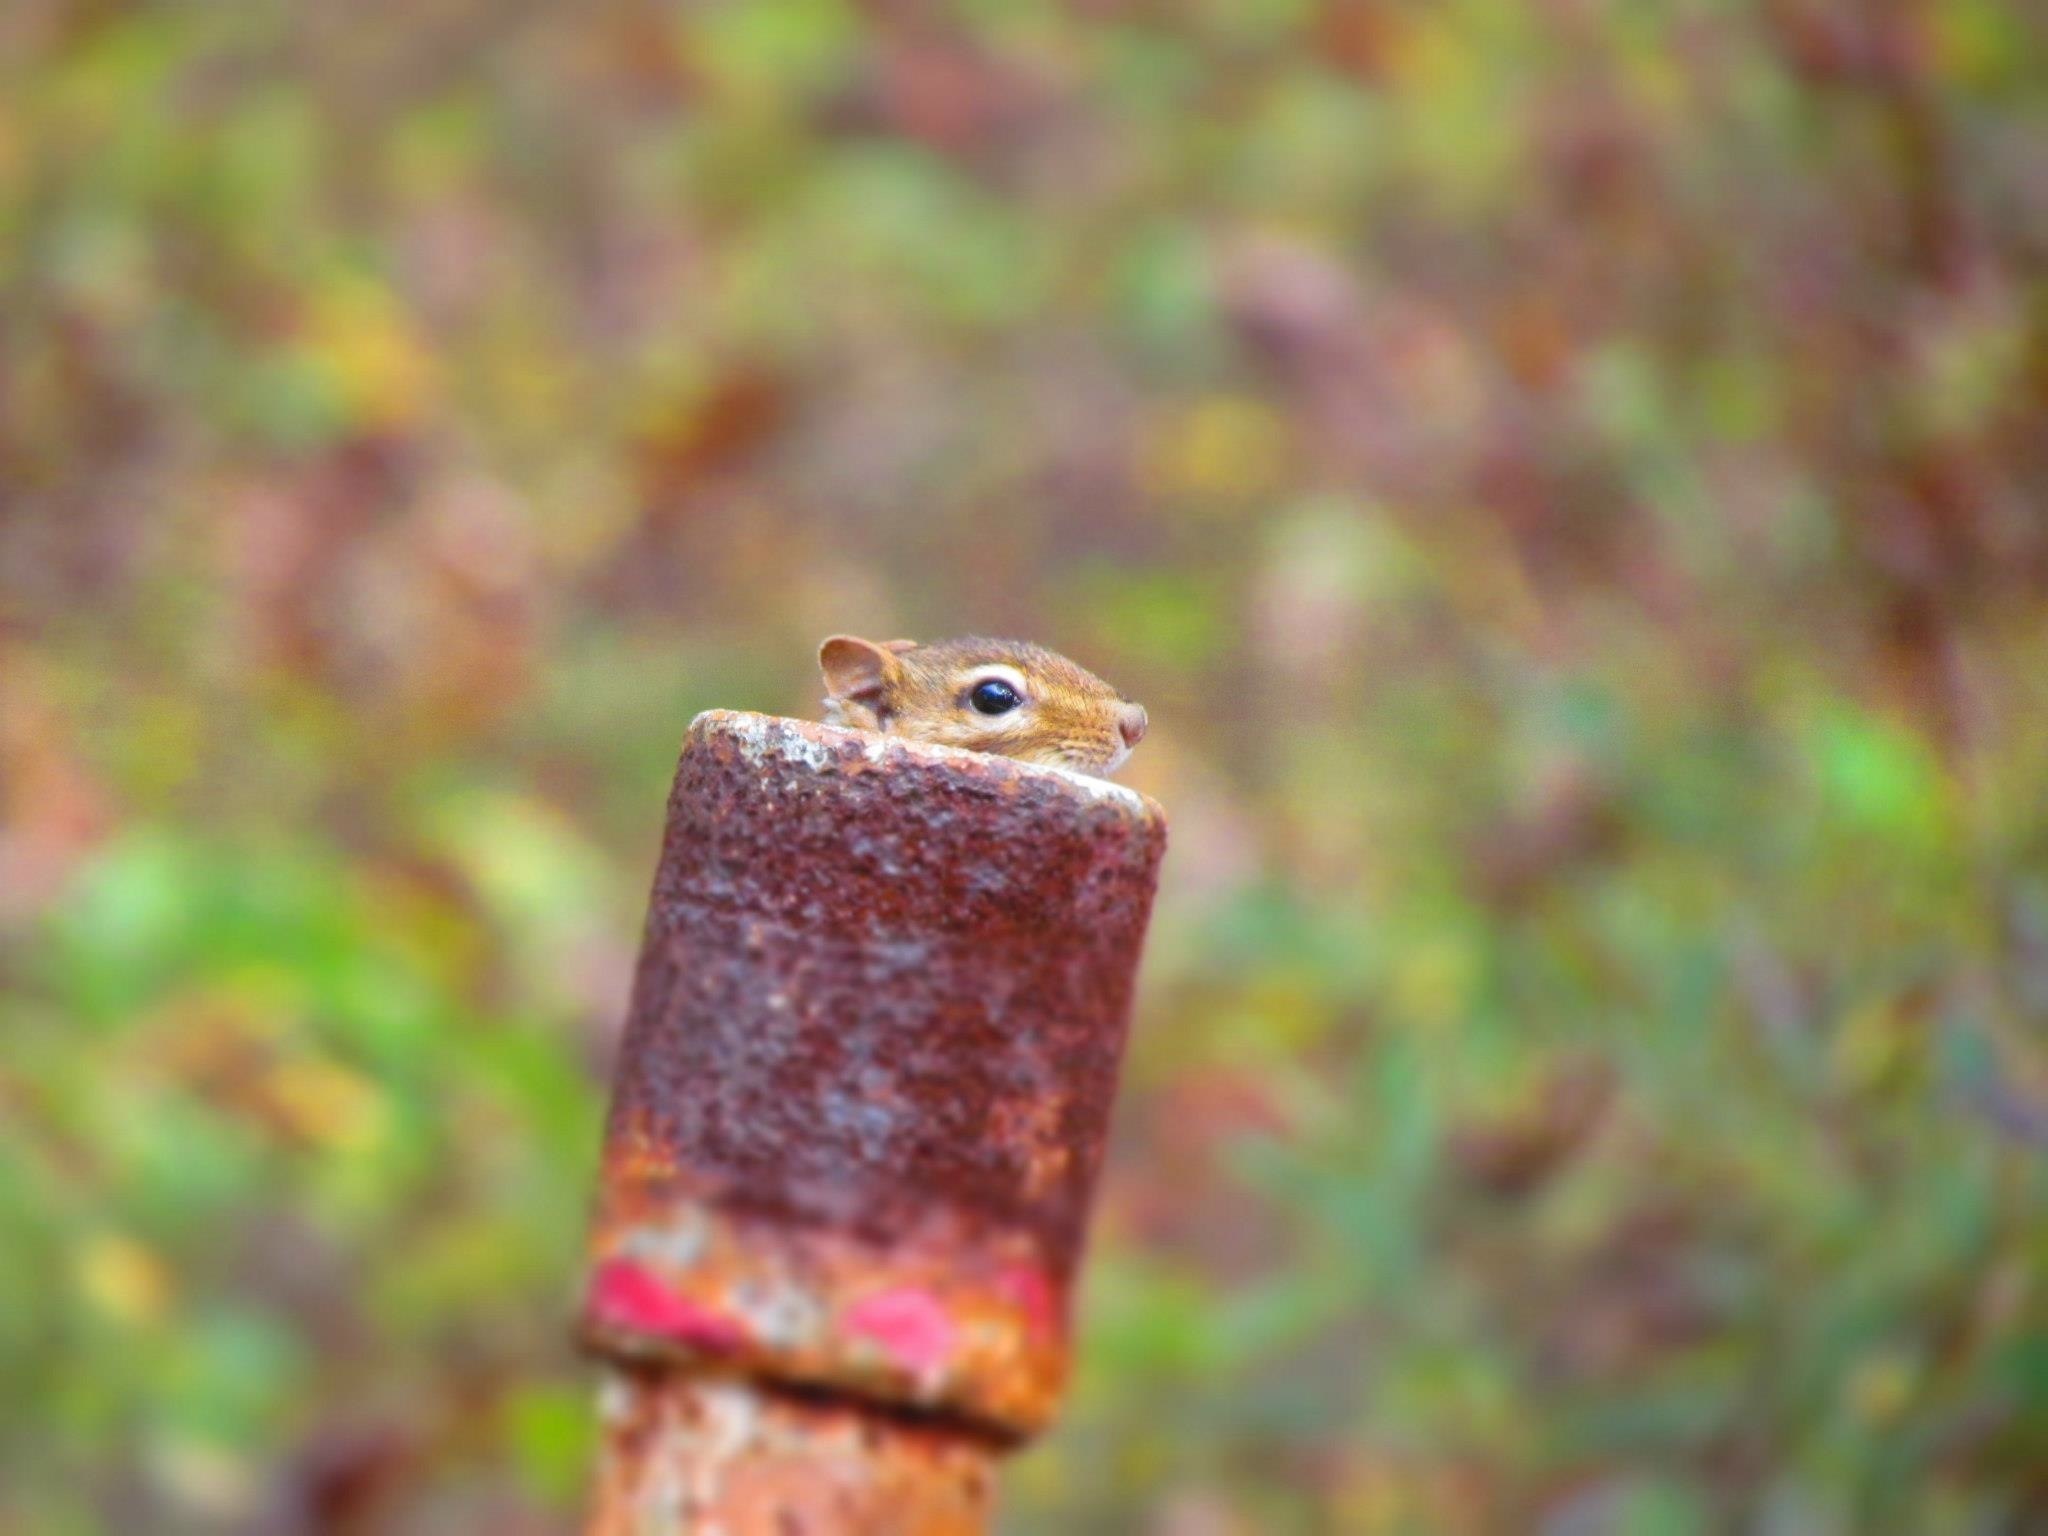
nature, bird, leaf, animal, cute, looking, wildlife, green, small, squirrel, amphibian, rodent, fauna, close up, eyes, head, little, funny, out, hidden, macro photography